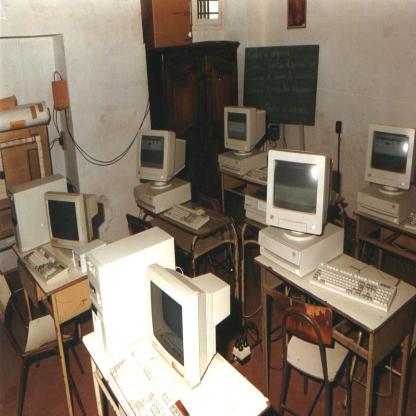
Scene: Indoor